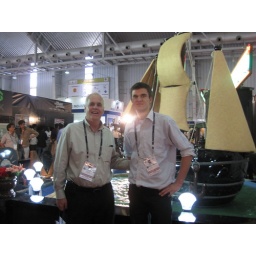
Paul and I standing in front of a sail boat carved from stone